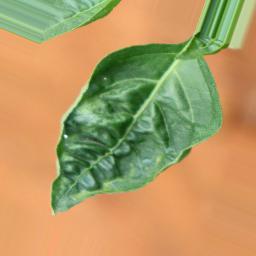
Label: mites_and_trips